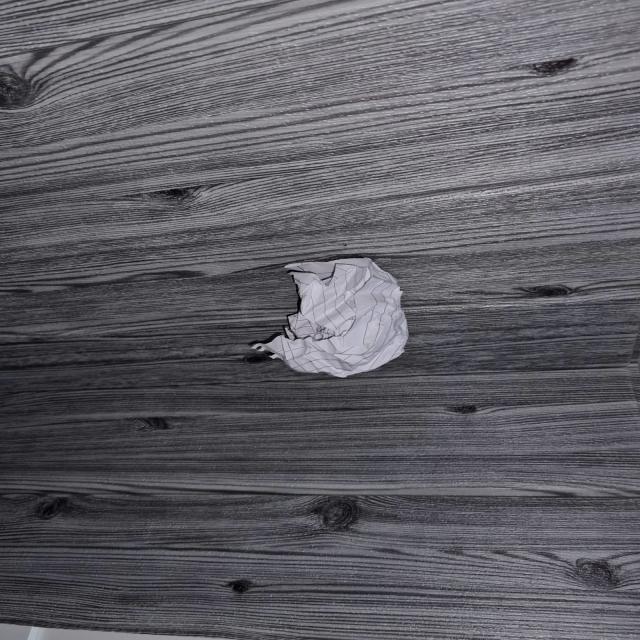
Label: tissues